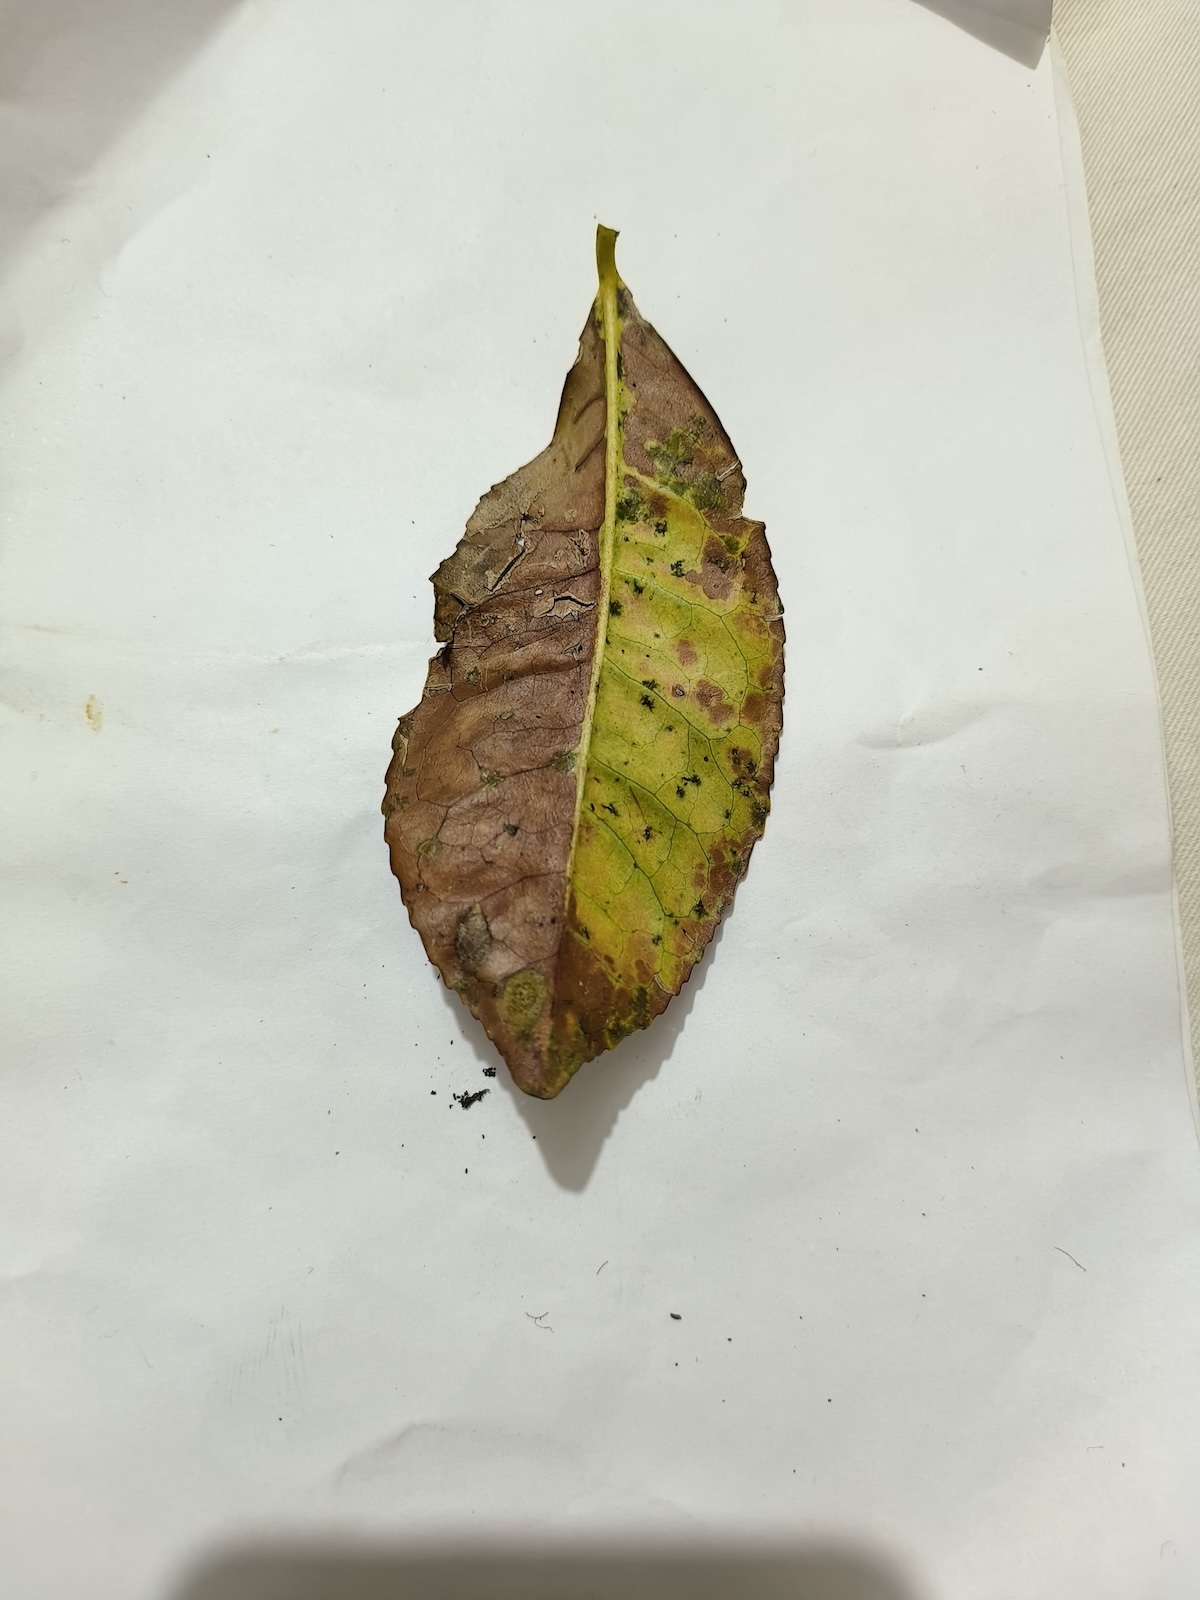
Label: Brown Blight